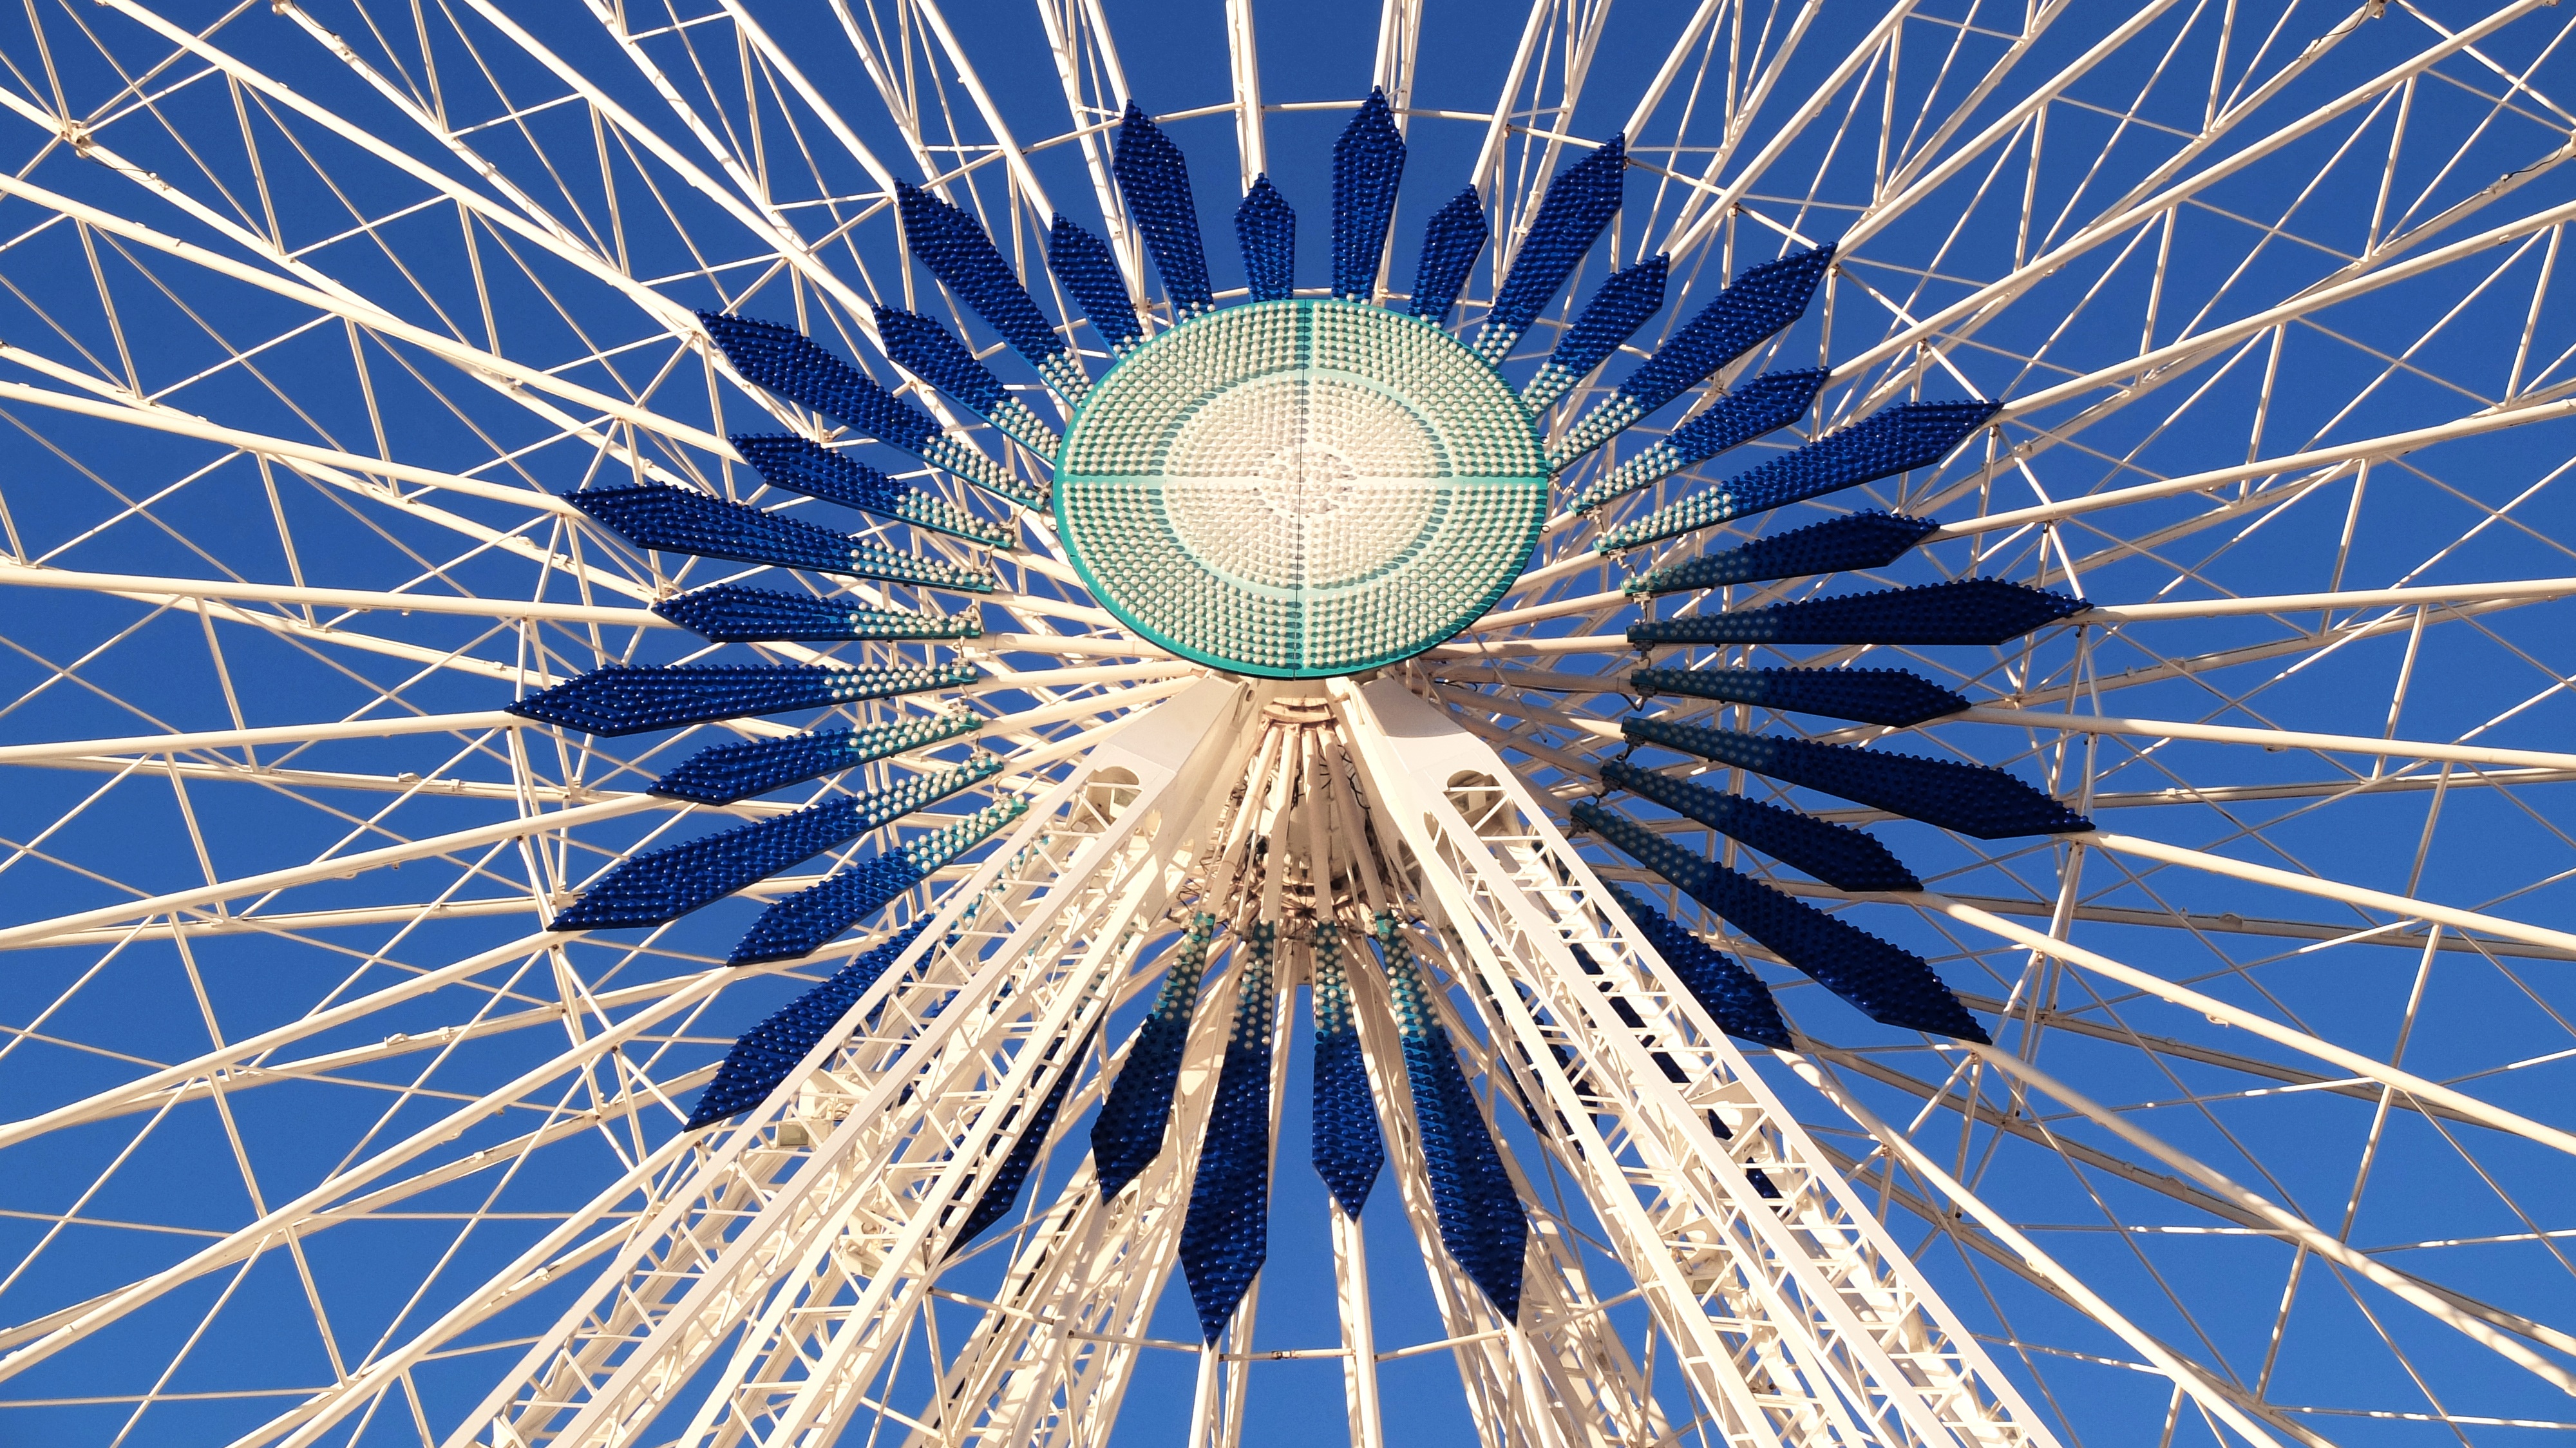
structure, sky, wheel, building, recreation, daytime, pattern, ferris wheel, amusement park, space, landmark, big wheel, world, fairground, symmetry, tourist attraction, amusement, funfair, metropolis, amusement ride, carrousel